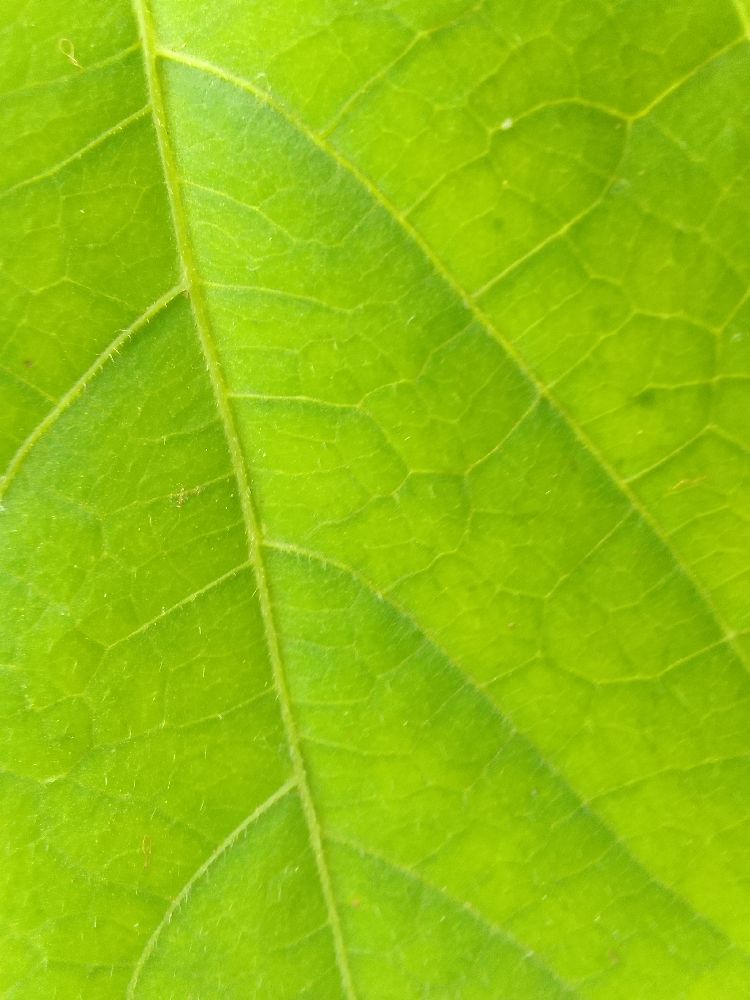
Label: healthy